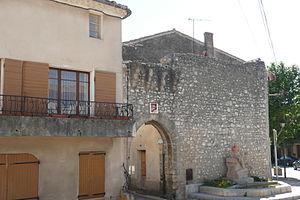
La Bastide-des-Jourdans.